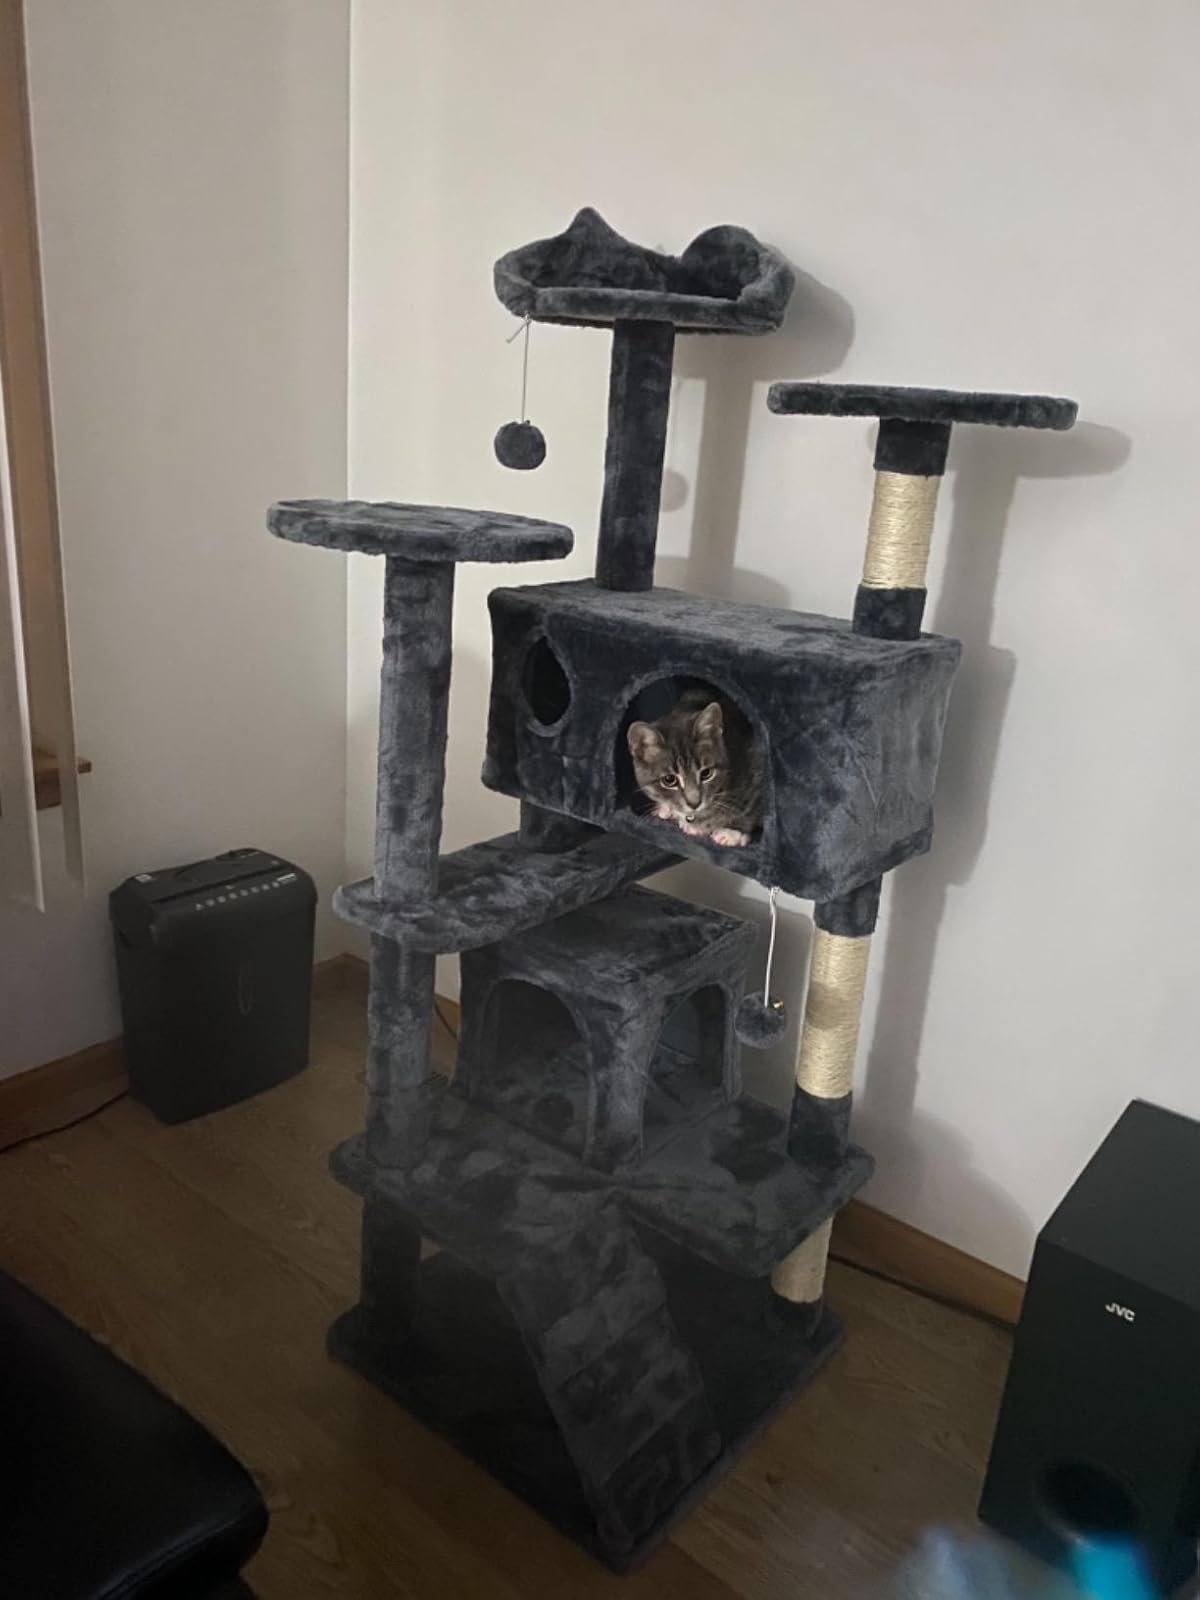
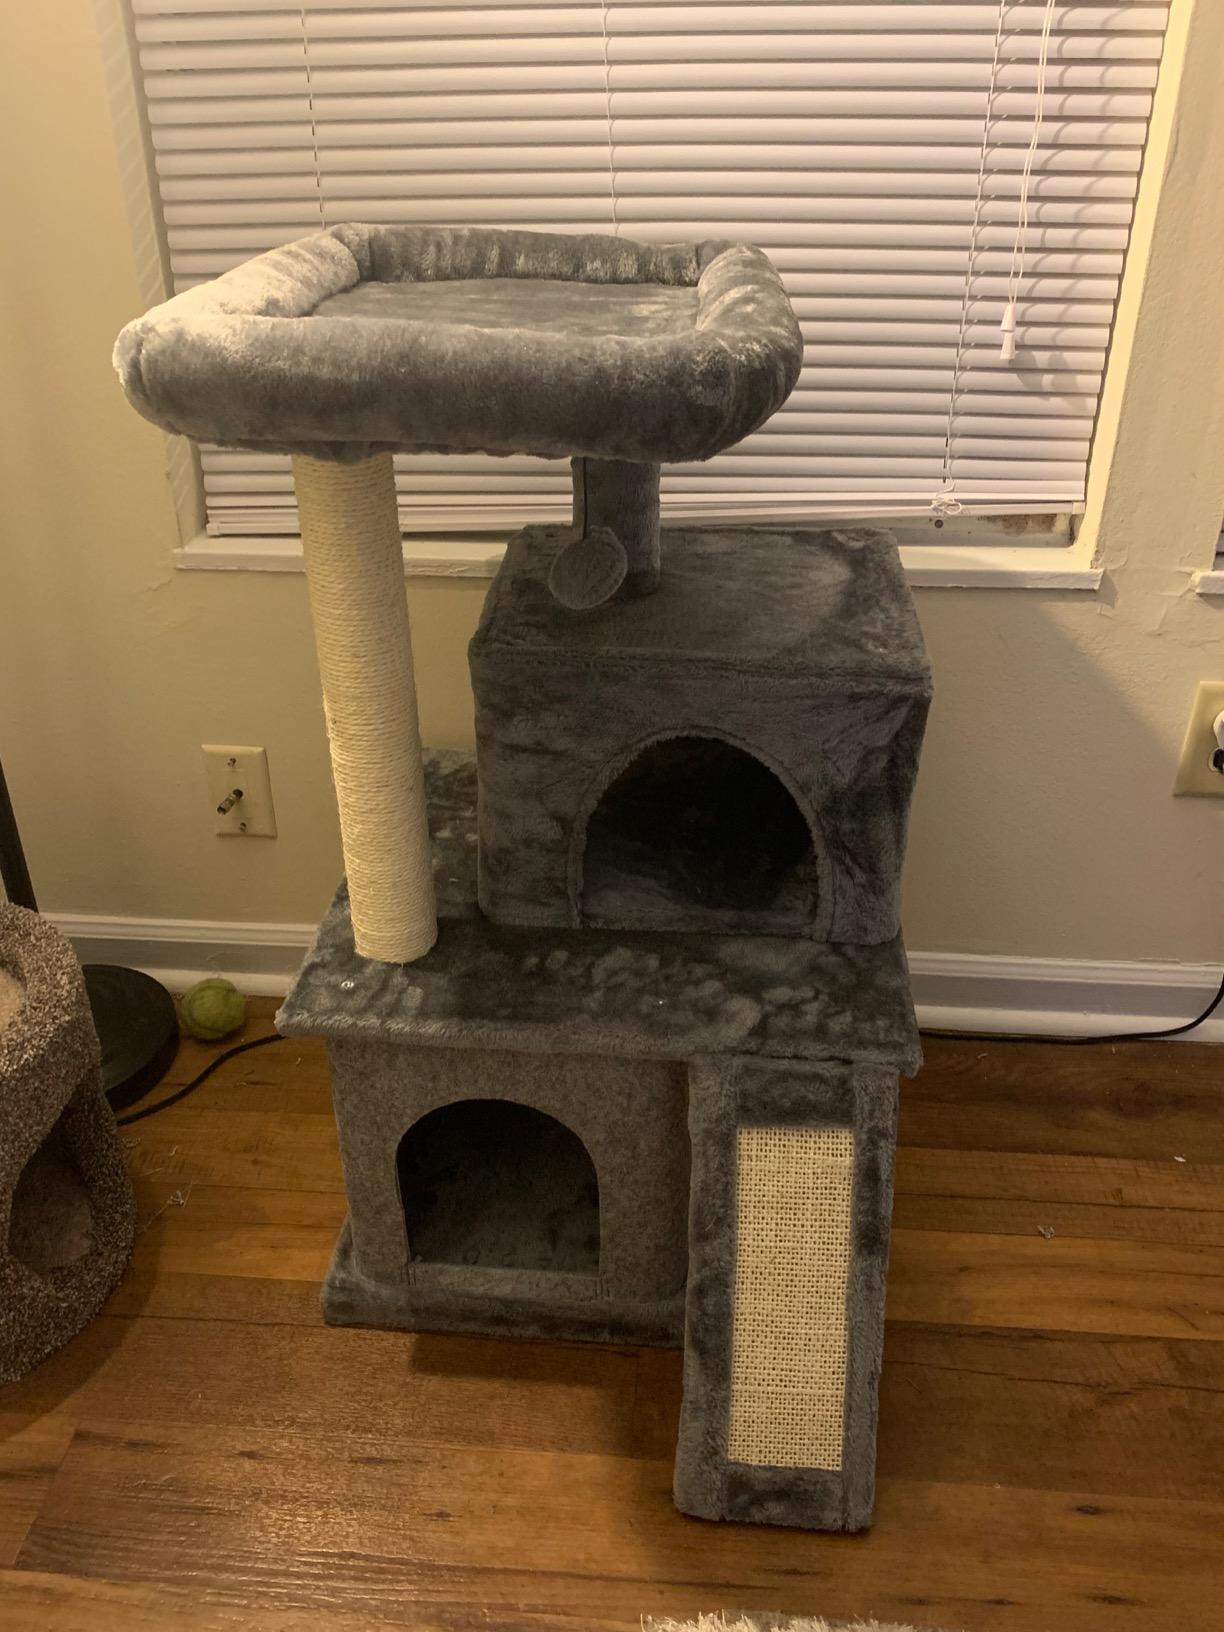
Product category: items_cat tree
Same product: no